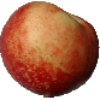
Label: nectarine